Blake Comeau

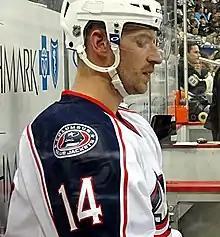
Comeau with the Blue Jackets in 2013.

Comeau struggled to begin the 2011–12 season, and after failing to register a point in 16 games, was placed on waivers by the Islanders, where he was claimed by the Calgary Flames. He scored five goals and 15 points with the Flames. Comeau became a restricted free agent following the season; the Flames would have had to give him a qualifying offer at least equal to his last contract to retain his rights. The Flames declined to offer him a contract, and he subsequently became an unrestricted free agent. Despite this, Comeau chose to re-sign with the Flames, taking a 50% pay cut to do so; the two parties agreed on a one-year, $1.25 million contract for 2012–13.